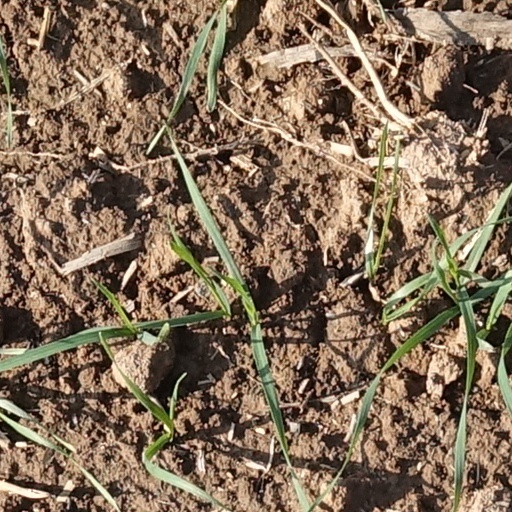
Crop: wheat